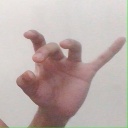
अक्षर: ओ